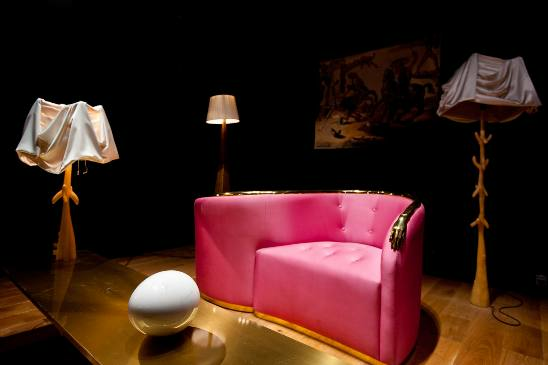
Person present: No